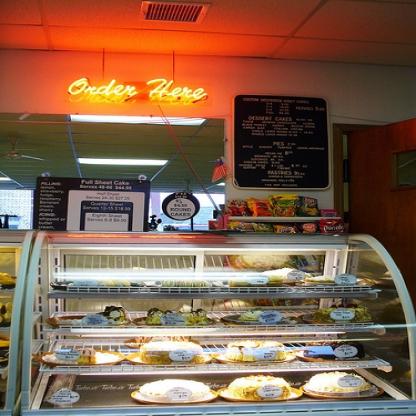
Scene: Indoor